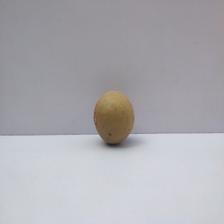
Size: Small